Northbridge (computing)

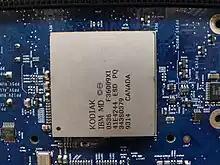
A Kodiak chip: an implementation of IBM's CPC945 northbridge in an iMac G5, a PowerPC-architecture system.

The name is derived from drawing the architecture in the fashion of a map. The CPU would be at the top of the map comparable to due north on most general purpose geographical maps. The CPU would be connected to the chipset via a fast bridge (the northbridge) located north of other system devices as drawn. The northbridge would then be connected to the rest of the chipset via a slow bridge (the southbridge) located south of other system devices as drawn.